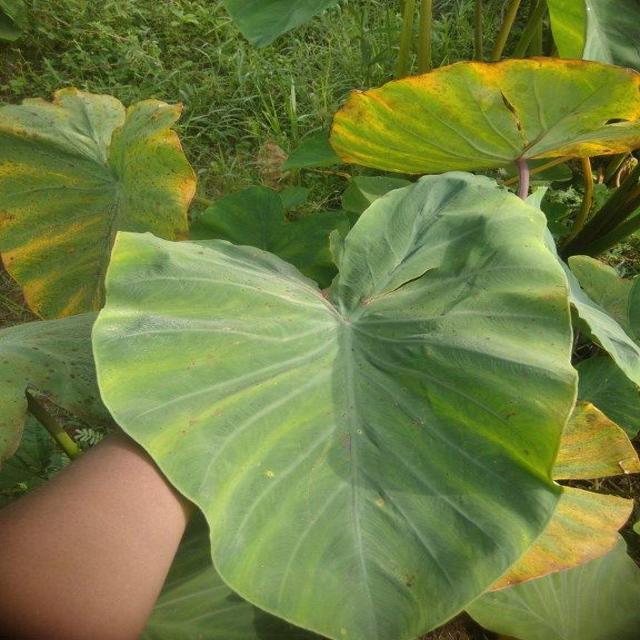
Label: Early_Blight